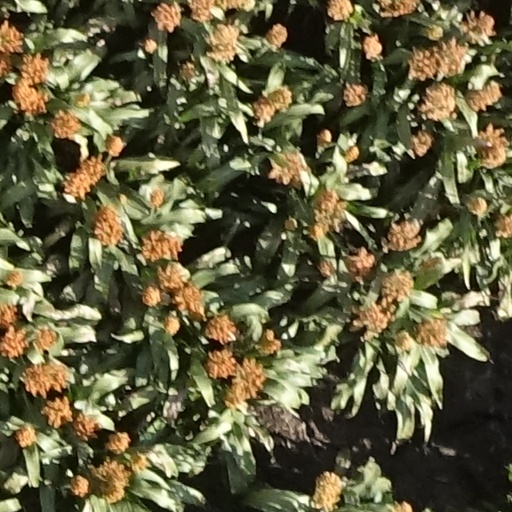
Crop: sorghum